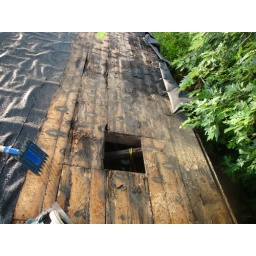
animal damage hole in roof